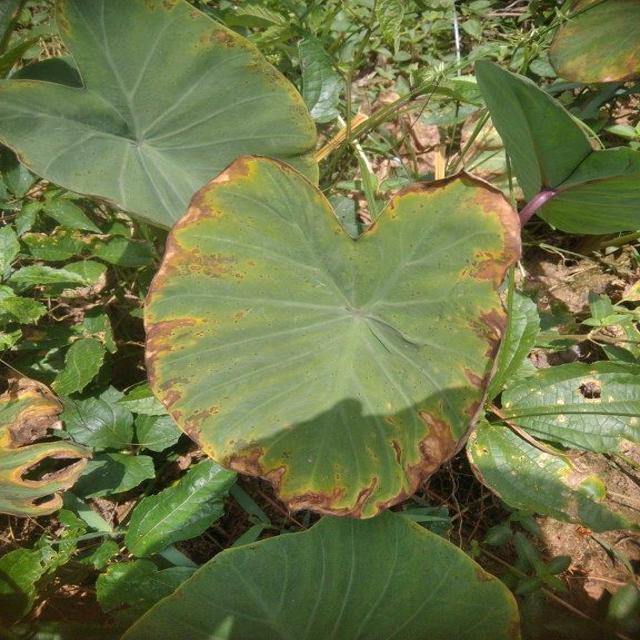
Label: Mid_Blight